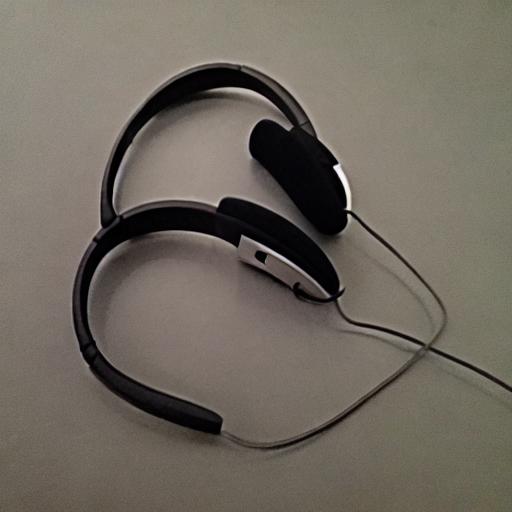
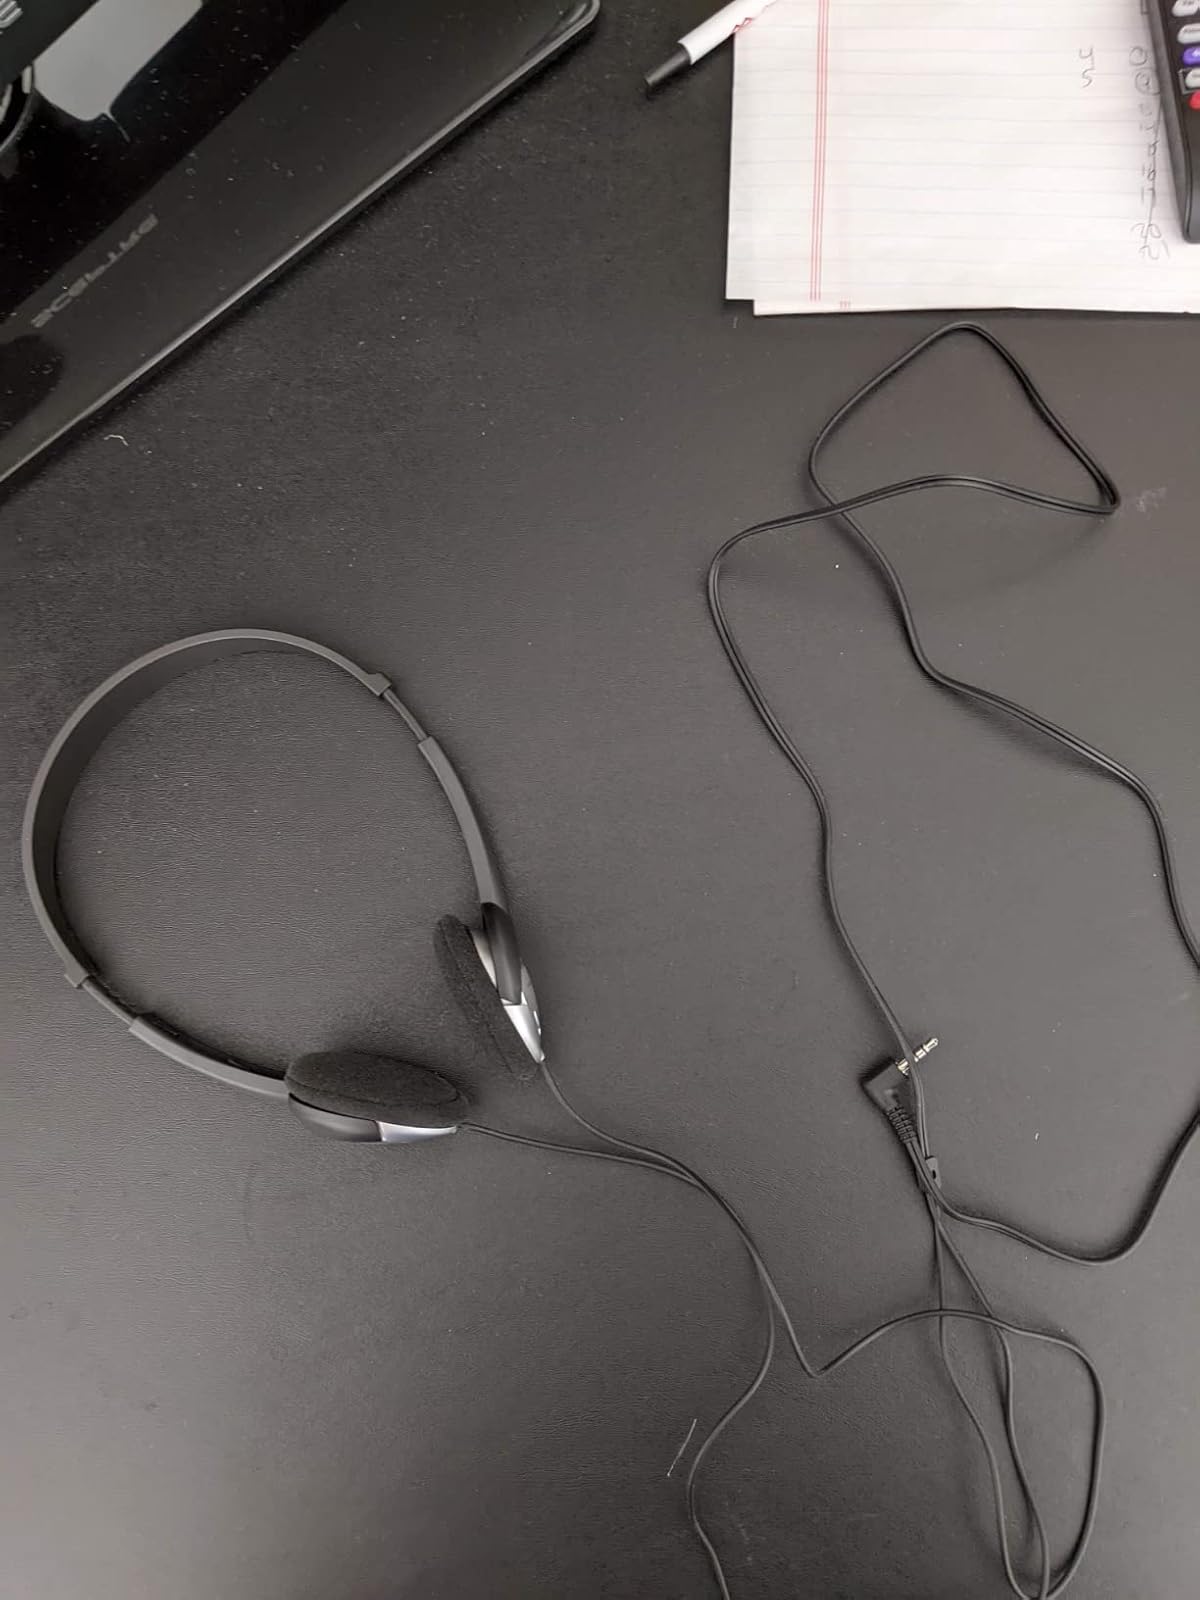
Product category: headphones
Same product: no